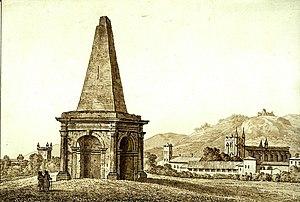
La ""Pyramide"" de Vienne au début du XIXe siècle"
Le cirque romain de Vienne est un ancien monument romain de la ville de Vienne, construit à la fin du IIᵉ siècle. Il est connu par des fouilles du XIXᵉ siècle. Seul reste visible aujourd'hui un vestige unique en son genre, couramment appelé pyramide de Vienne, et localement simplement « la Pyramide » ou « la Tombe de Pilate ». C'est le seul monument antique égyptisant resté debout en France.